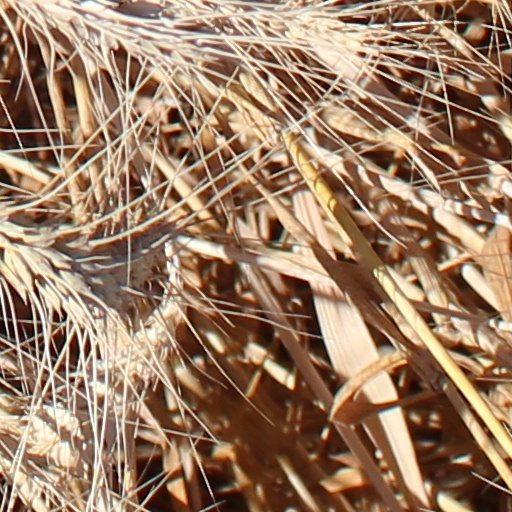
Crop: wheat